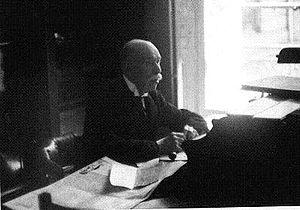
Le baron Jean-Henri-Maurice Hottinguer, est un banquier français.